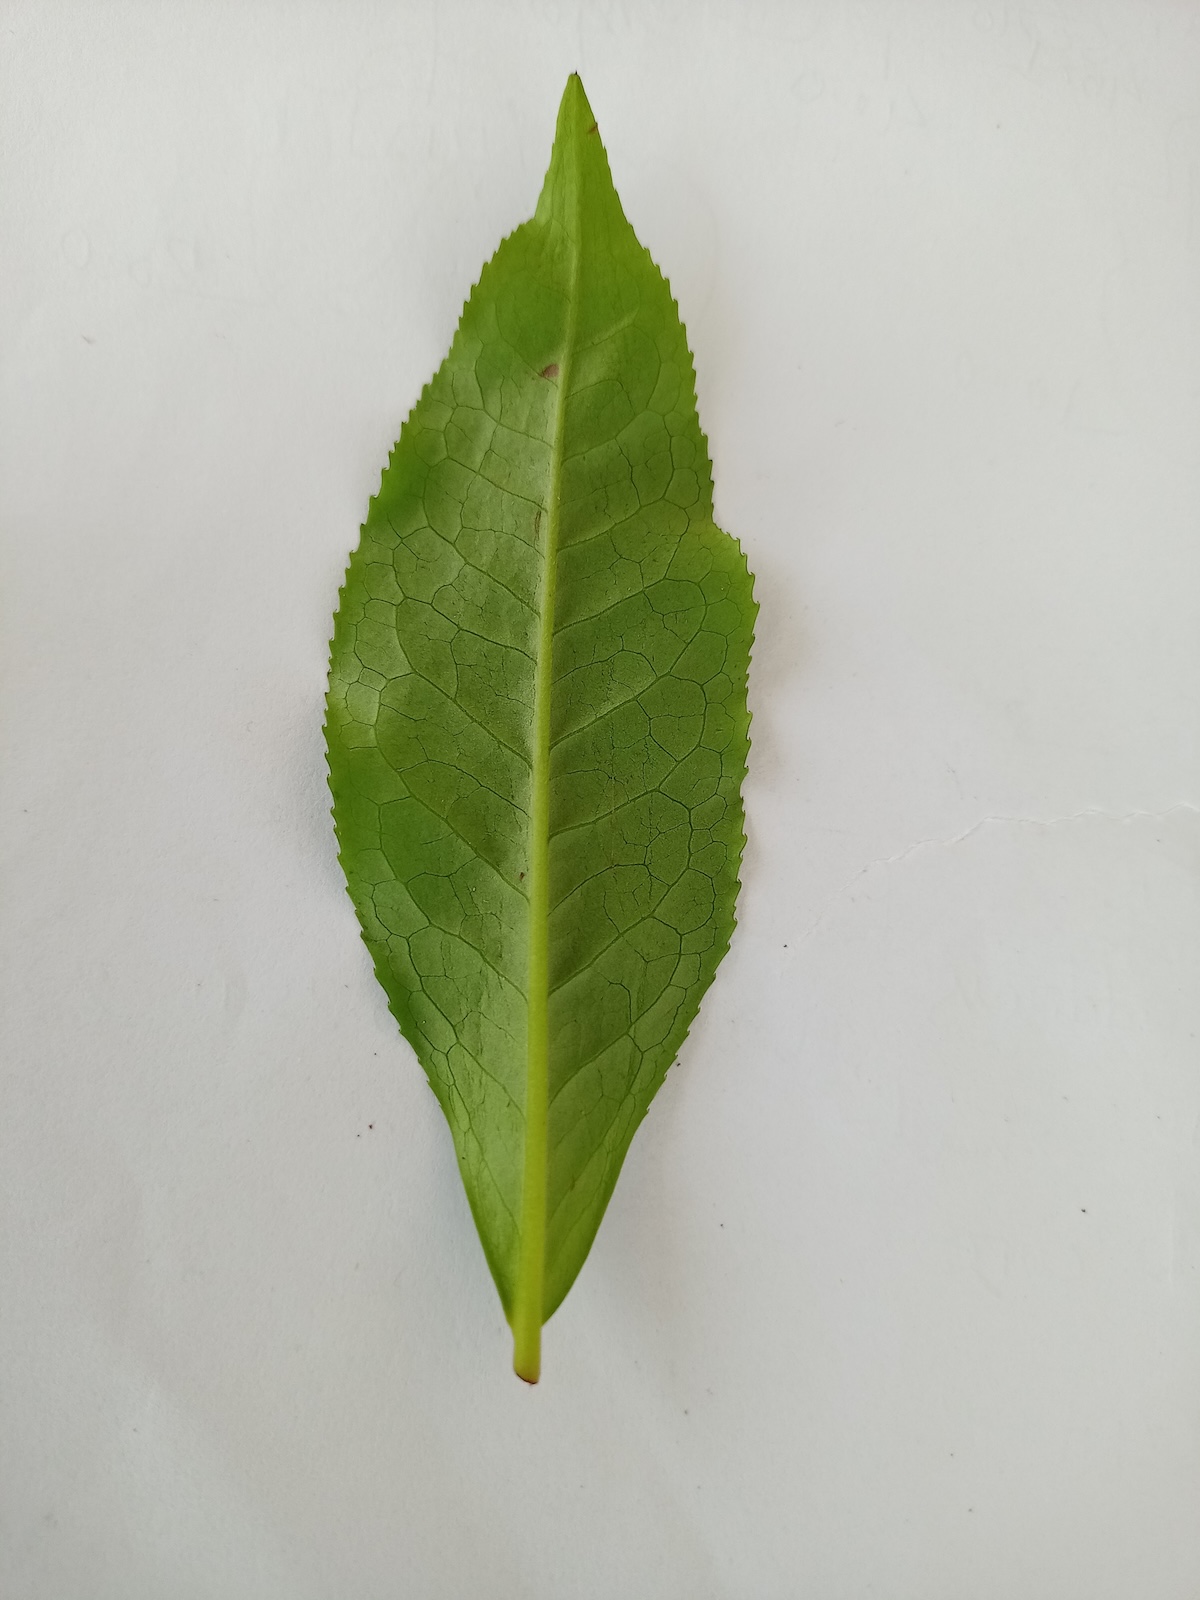
Label: Healthy leaf